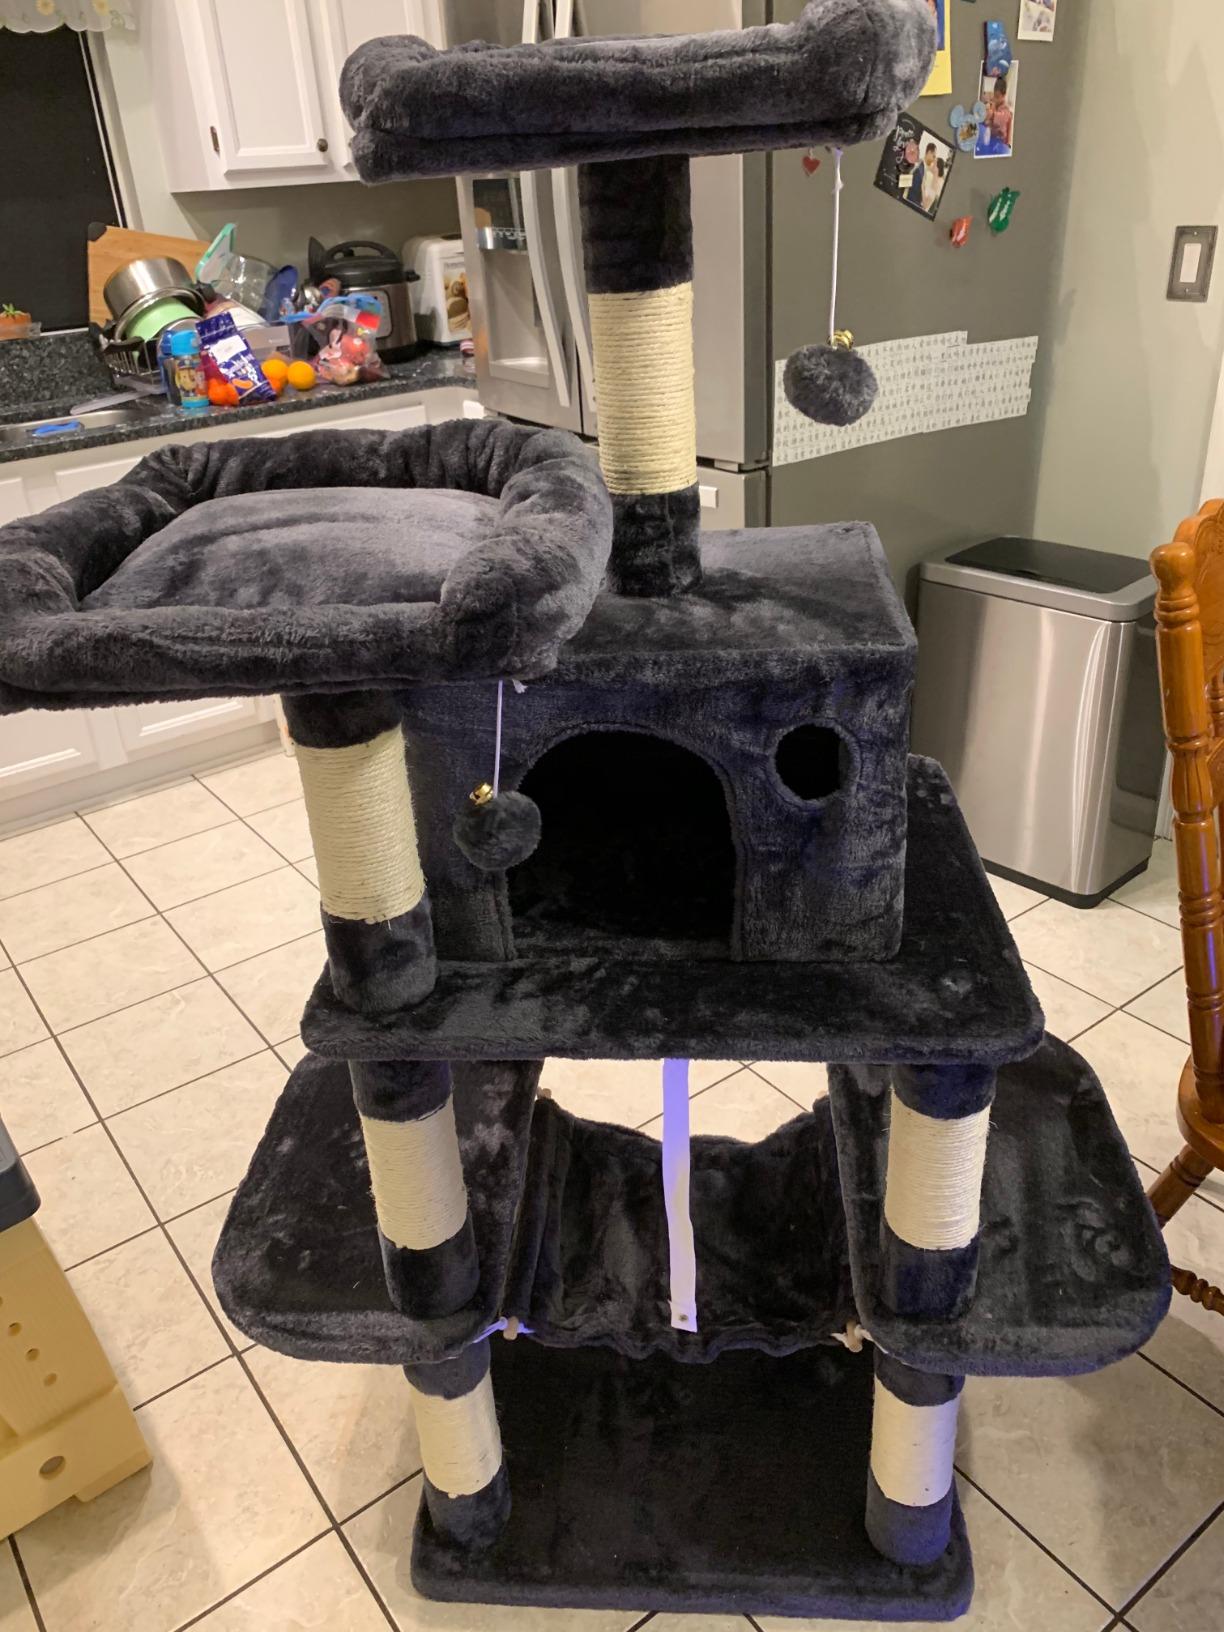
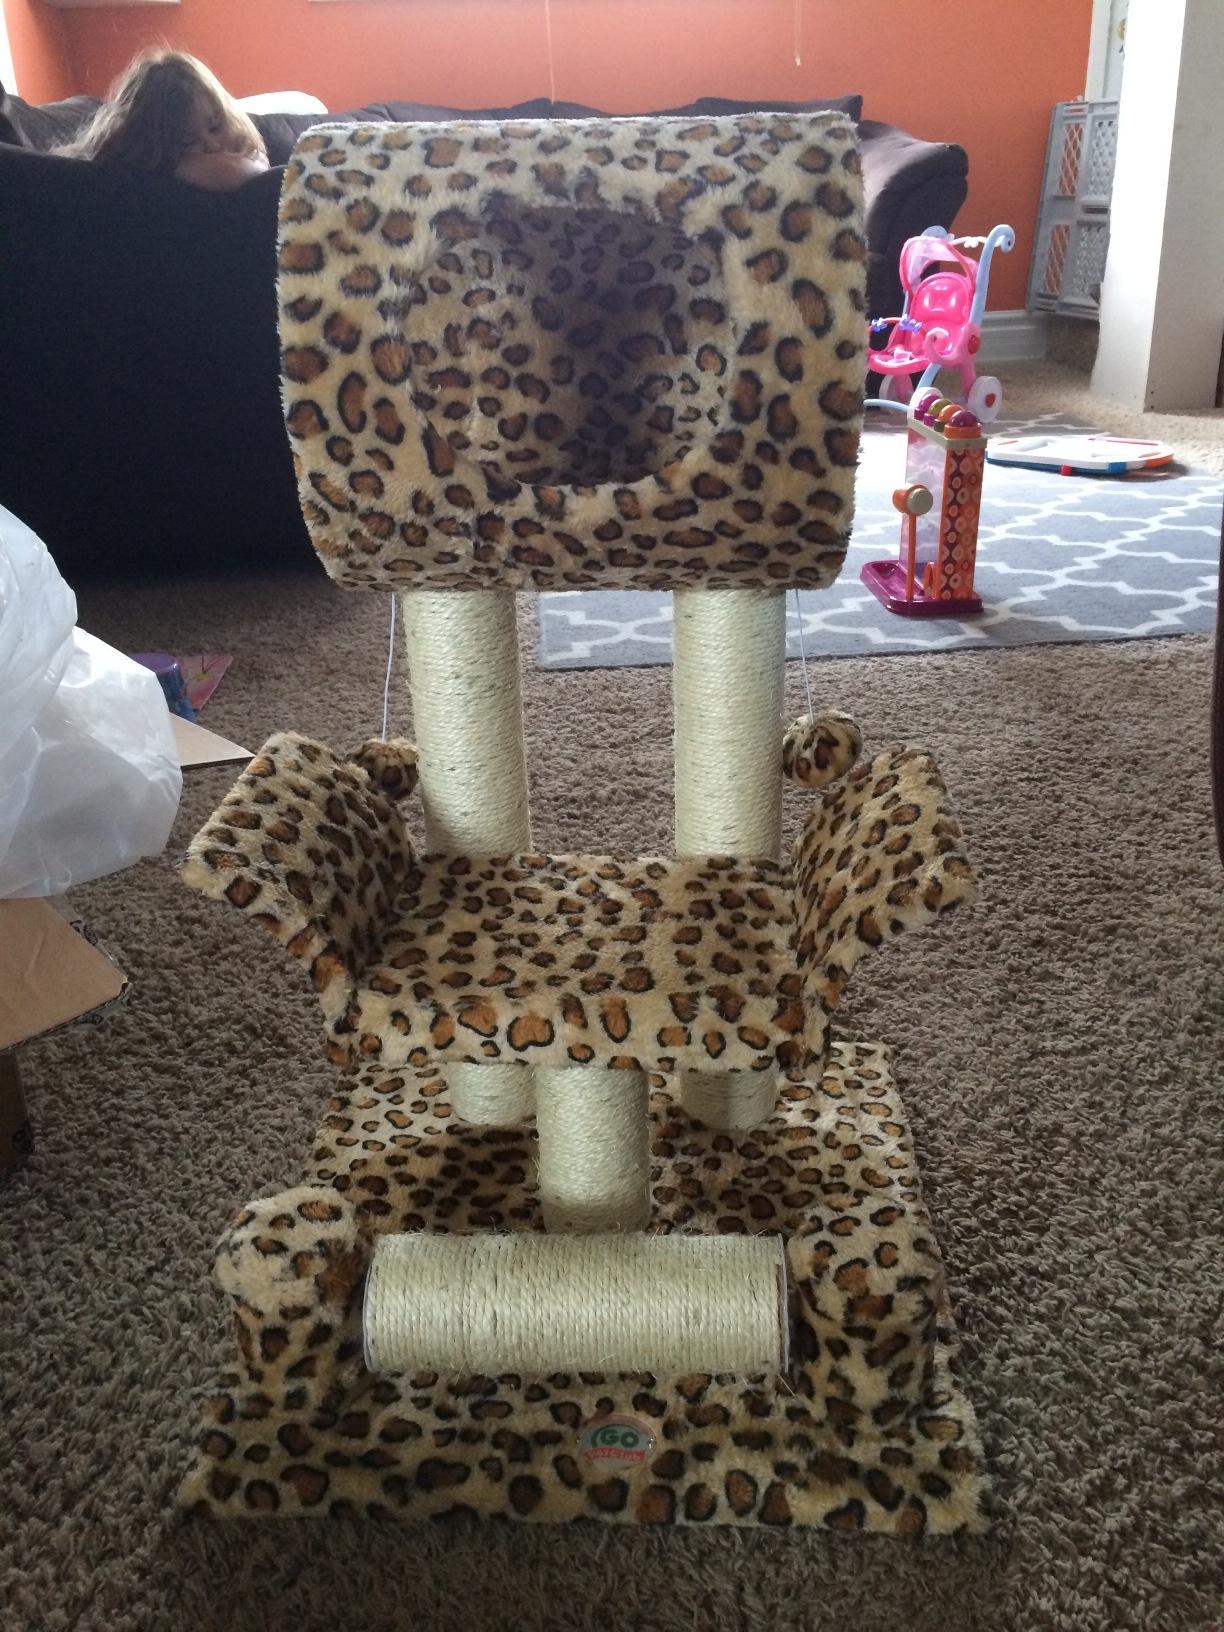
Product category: items_cat tree
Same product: no